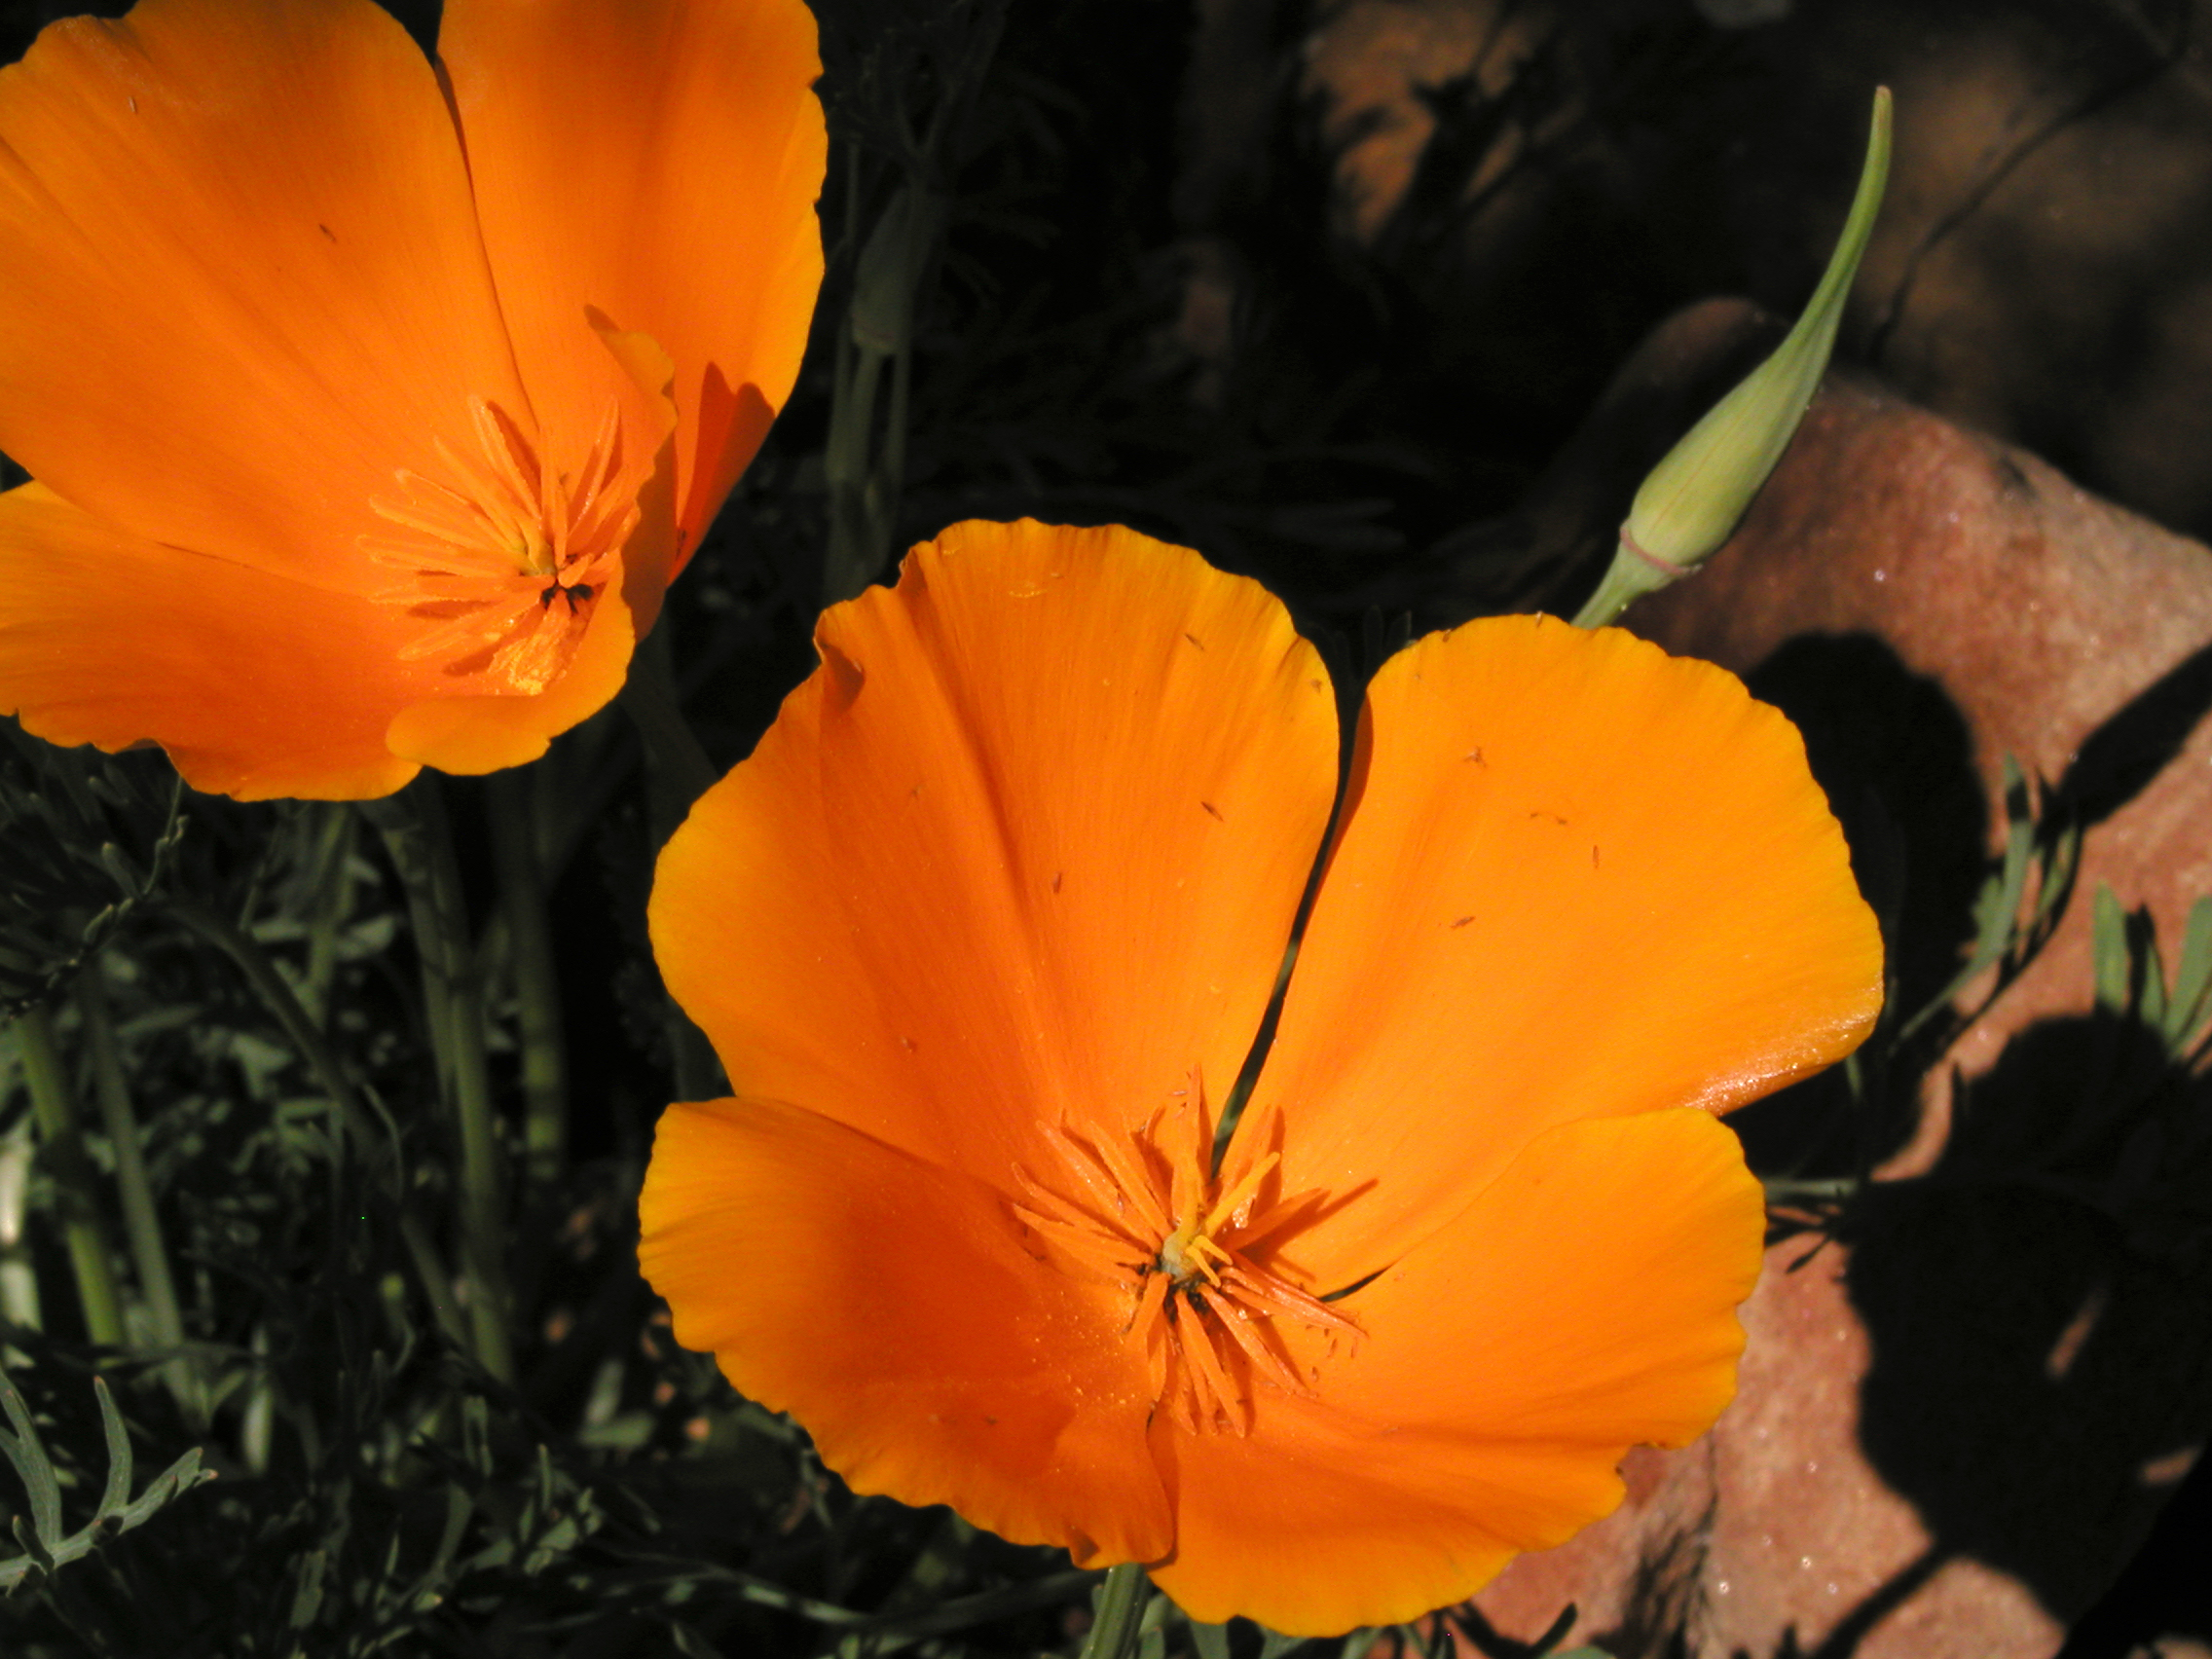
nature, plant, leaf, flower, petal, botany, yellow, flora, wildflower, close up, poppy, strawberryaz, coquelicot, macro photography, flowering plant, eschscholzia californica, annual plant, plant stem, land plant, poppy family